Wake Forest Demon Deacons

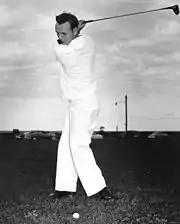
Arnold Palmer

Wake Forest is generally regarded as a competitive program in men's basketball, frequently qualifying for the NCAA Men's Division I Basketball Championship (20 times in the school's history). The men's basketball team has made 16 straight postseason appearances (through their NIT appearance in 2006), the longest such streak in the ACC. They reached the Final Four once, in 1962. The school's famous basketball alumni include Billy Packer, a guard on the 1962 Final Four team who became far more famous as a basketball broadcaster; "Muggsy" Bogues, the shortest player ever to play in the NBA; Randolph Childress, for his MVP performance in the 1995 ACC Tournament; Dallas Mavericks star Josh Howard; 2006 NBA Rookie of the Year Award winner and Phoenix Suns star Chris Paul; and two-time league MVP, three-time NBA Finals MVP and five-time NBA Champion, San Antonio Spurs forward Tim Duncan.